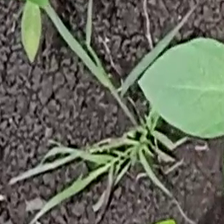
Weed species: Digitaria_SP_(Digitaria Sanguinalis )